Fred Marples

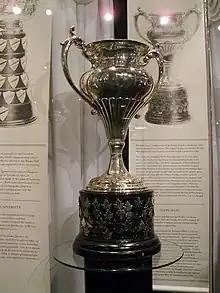
Silver bowl trophy with two large handles, mounted on a black plinth.

The Monarchs merged with the Winnipeg Strathconas as of the 1912–13 season due to struggles in finding ice time, and elected Marples as their president. He was also elected as the secretary-treasurer of the Winnipeg Amateur Hockey League in which the Monarchs played. He arranged extra time at the Winnipeg Amphitheatre for practices and games, and felt that it would improve the chances of the Monarchs winning the Allan Cup. The decision to use the Amphitheatre caused a rift within the league which had an agreement in the previous season to play all games at the Winnipeg Auditorium. Marples and the Monarchs felt that the league did not have the authority to bind any club to any single rink, and that the Amphitheatre had better amenities for the players and spectators. League president W. F. Taylor cast a tie-breaking vote to uphold the agreement to play all games at the Auditorium.